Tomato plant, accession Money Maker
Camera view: bottom (45 deg); turntable rotation: 30 degrees
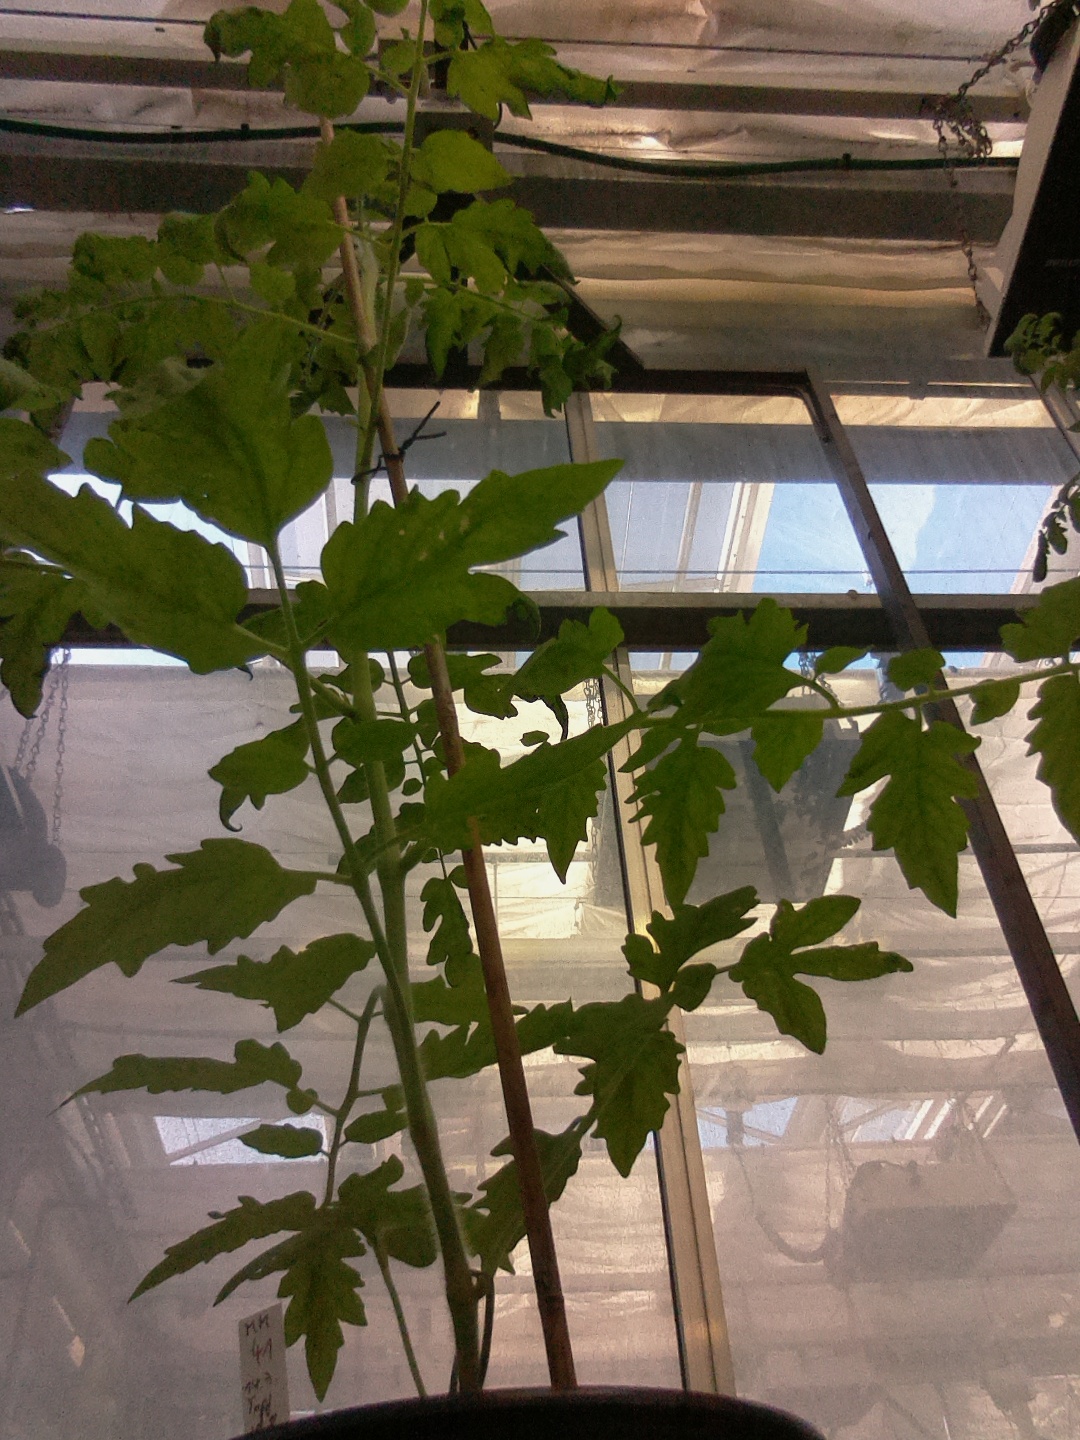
BBCH growth stage 53: 3 inflorescences visible